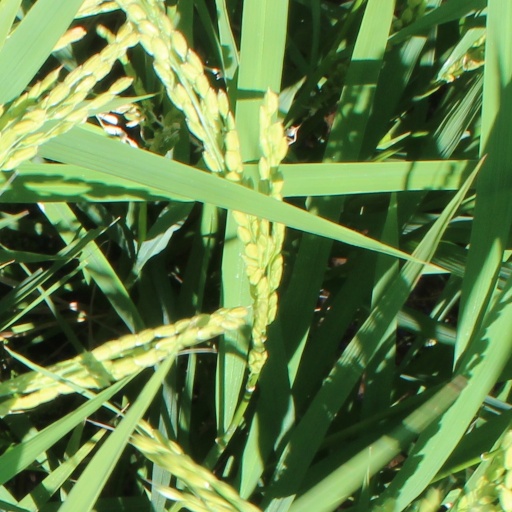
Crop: rice